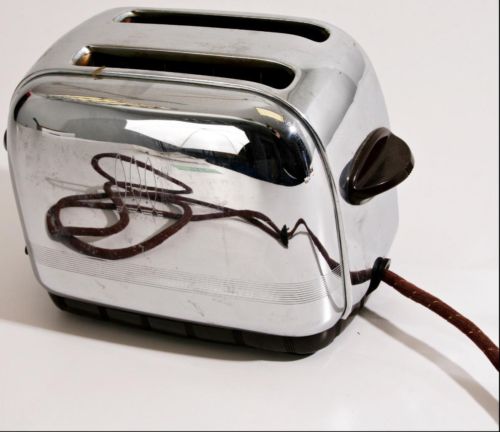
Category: toaster